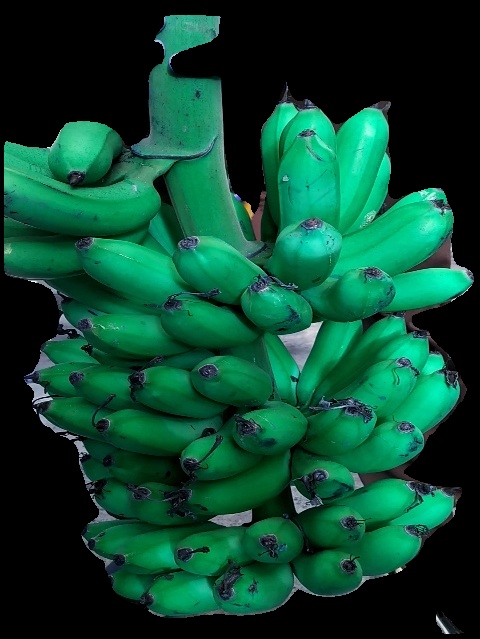
Variety: rasbale
Grade: grade1